WGVL

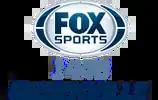
Logo as a Fox Sports Radio affiliate

In late 2011, the LMA with Greenville Radio Group ended for unknown reasons, and Clear Channel took control of the station once again. Clear Channel retained the ESPN Radio programming and program schedule that had been broadcast on 1440. Late in 2012, WGVL switched to Fox Sports Radio.